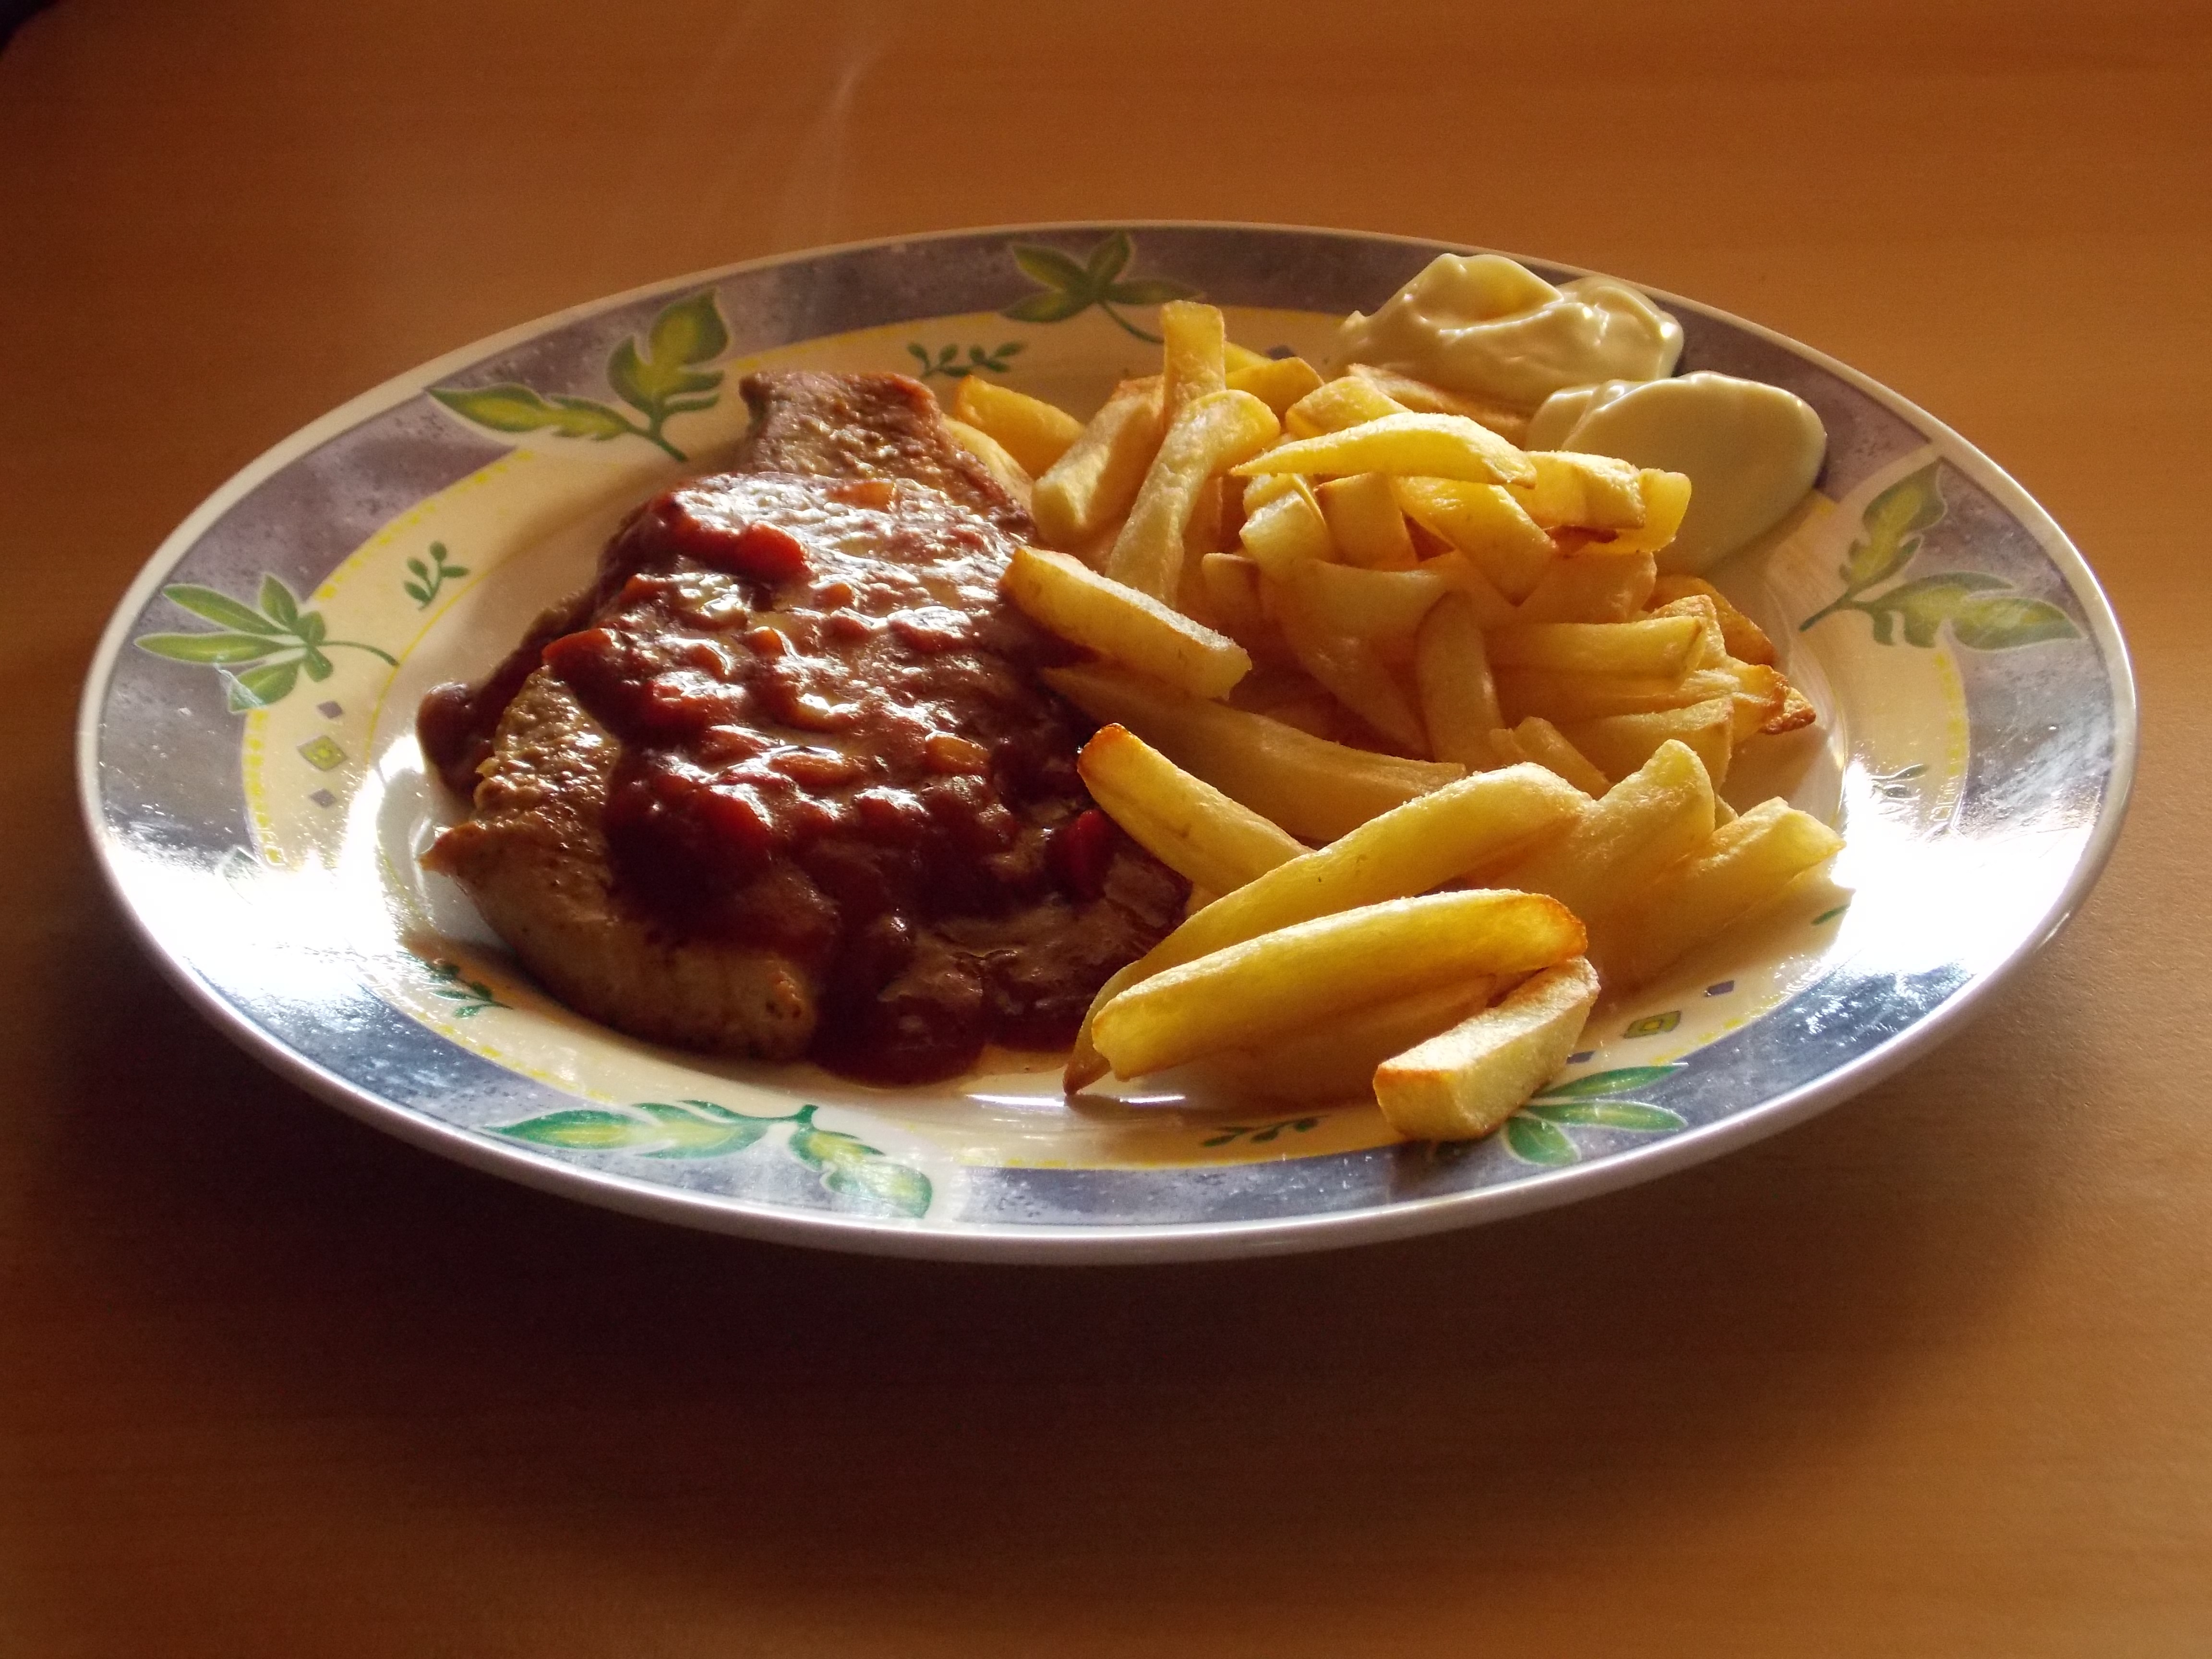
dish, meal, food, produce, eat, meat, cuisine, delicious, steak, asian food, zigeunerschnitzel